Jadovno concentration camp

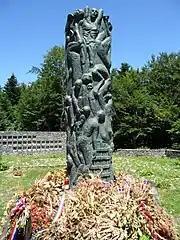
Monument to the victims of the camp.

The number of deaths at the camp is difficult to establish as many inmates often went unregistered as they were taken directly to the edge of ravines and murdered. The highest recorded estimate of Jadovno deaths was made in 1942 by a former inmate of the Gospić prison, who claimed that 120,000 people were killed. In 1964, a survey of World War II victims by the War Victim Census Commission showed a figure of 1,794 individual victims in Jadovno. The results of this survey were not published until 1989.